Quality Leadership University Panama

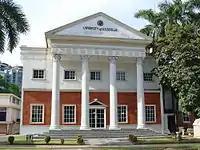
Quality Leadership University in Panama City

Quality Leadership University (QLU) was founded on February 18, 1997 by Oscar Leon. More than 1,500 Panamanian and Latinamerican professionals have graduated in undergraduate and graduate programs. It was first located in Credicorp Building in 50th Street and the first program offered was a Master of Education in Training and Development in academic agreement with the University of Louisville.